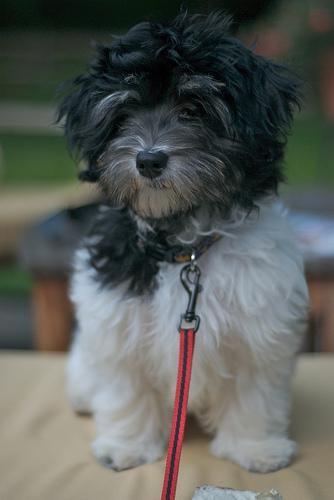
havanese